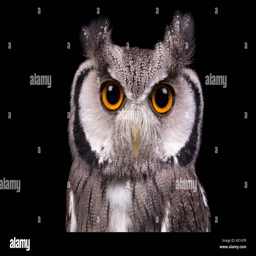
faced owl sitting on a tree trunk